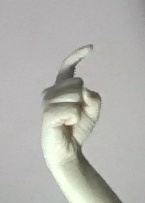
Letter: ra